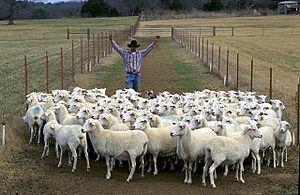
Le mouton, Ovis aries, est un animal domestique, mammifère herbivore ruminant appartenant au genre Ovis de la sous-famille des Caprinés, dans la grande famille des Bovidés. Comme tous les ruminants, les moutons sont des ongulés marchant sur deux doigts. Dans le langage courant, les moutons désignent un ensemble où la femelle est la brebis et le mâle le bélier, tandis que le jeune mâle est un agneau et la jeune femelle une agnelle.